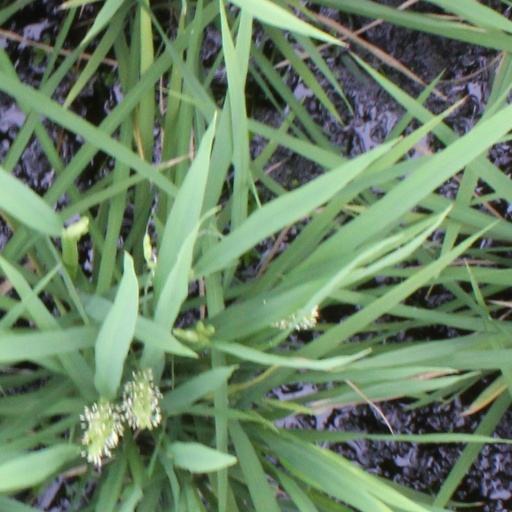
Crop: rice